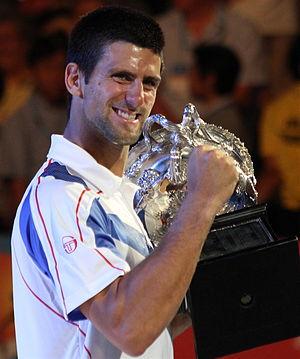
Novak Djokovic, né le 22 mai 1987 à Belgrade, est un joueur de tennis serbe, professionnel depuis 2003.